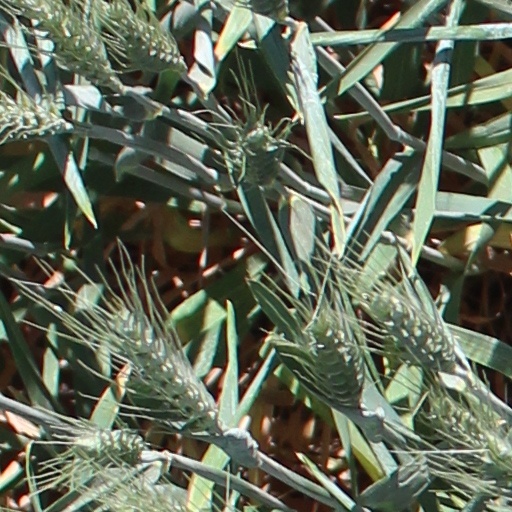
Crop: wheat